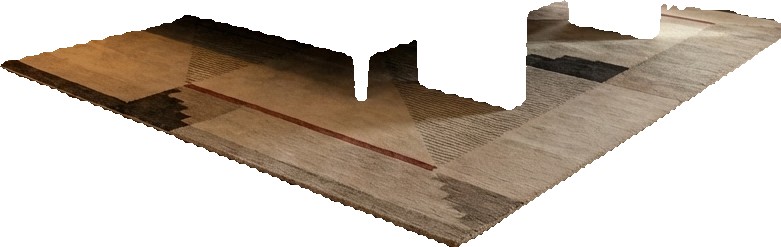
Surface category: rug